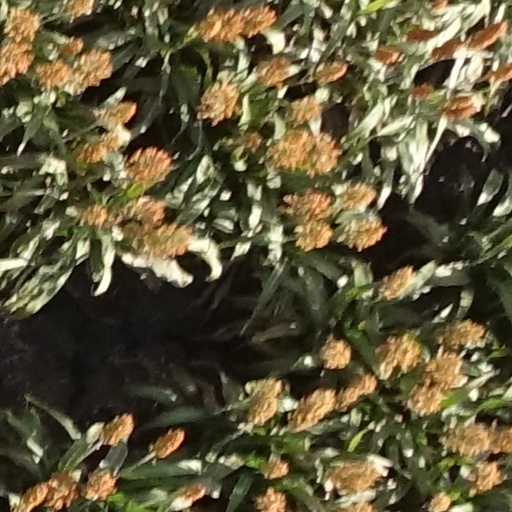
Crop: sorghum